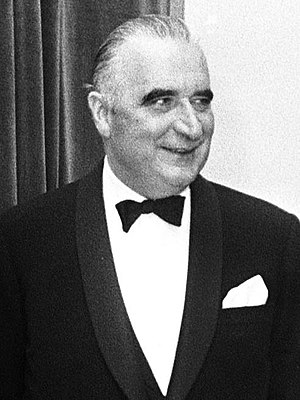
1974 / Dødsfald / April
Georges Pompidou
Regerende dronning i Danmark: Margrethe 2. 1972-